La Celestina P... R...

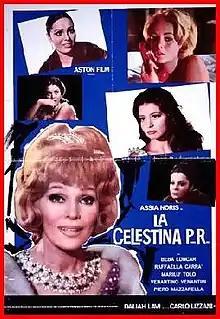

La Celestina P... R... is a 1965 Italian comedy film directed by Carlo Lizzani. It is loosely based on the Medieval novel "La Celestina" by Fernando de Rojas.